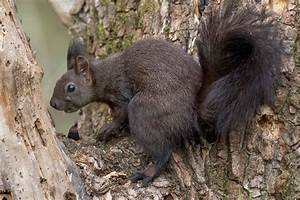
Label: scoiattolo